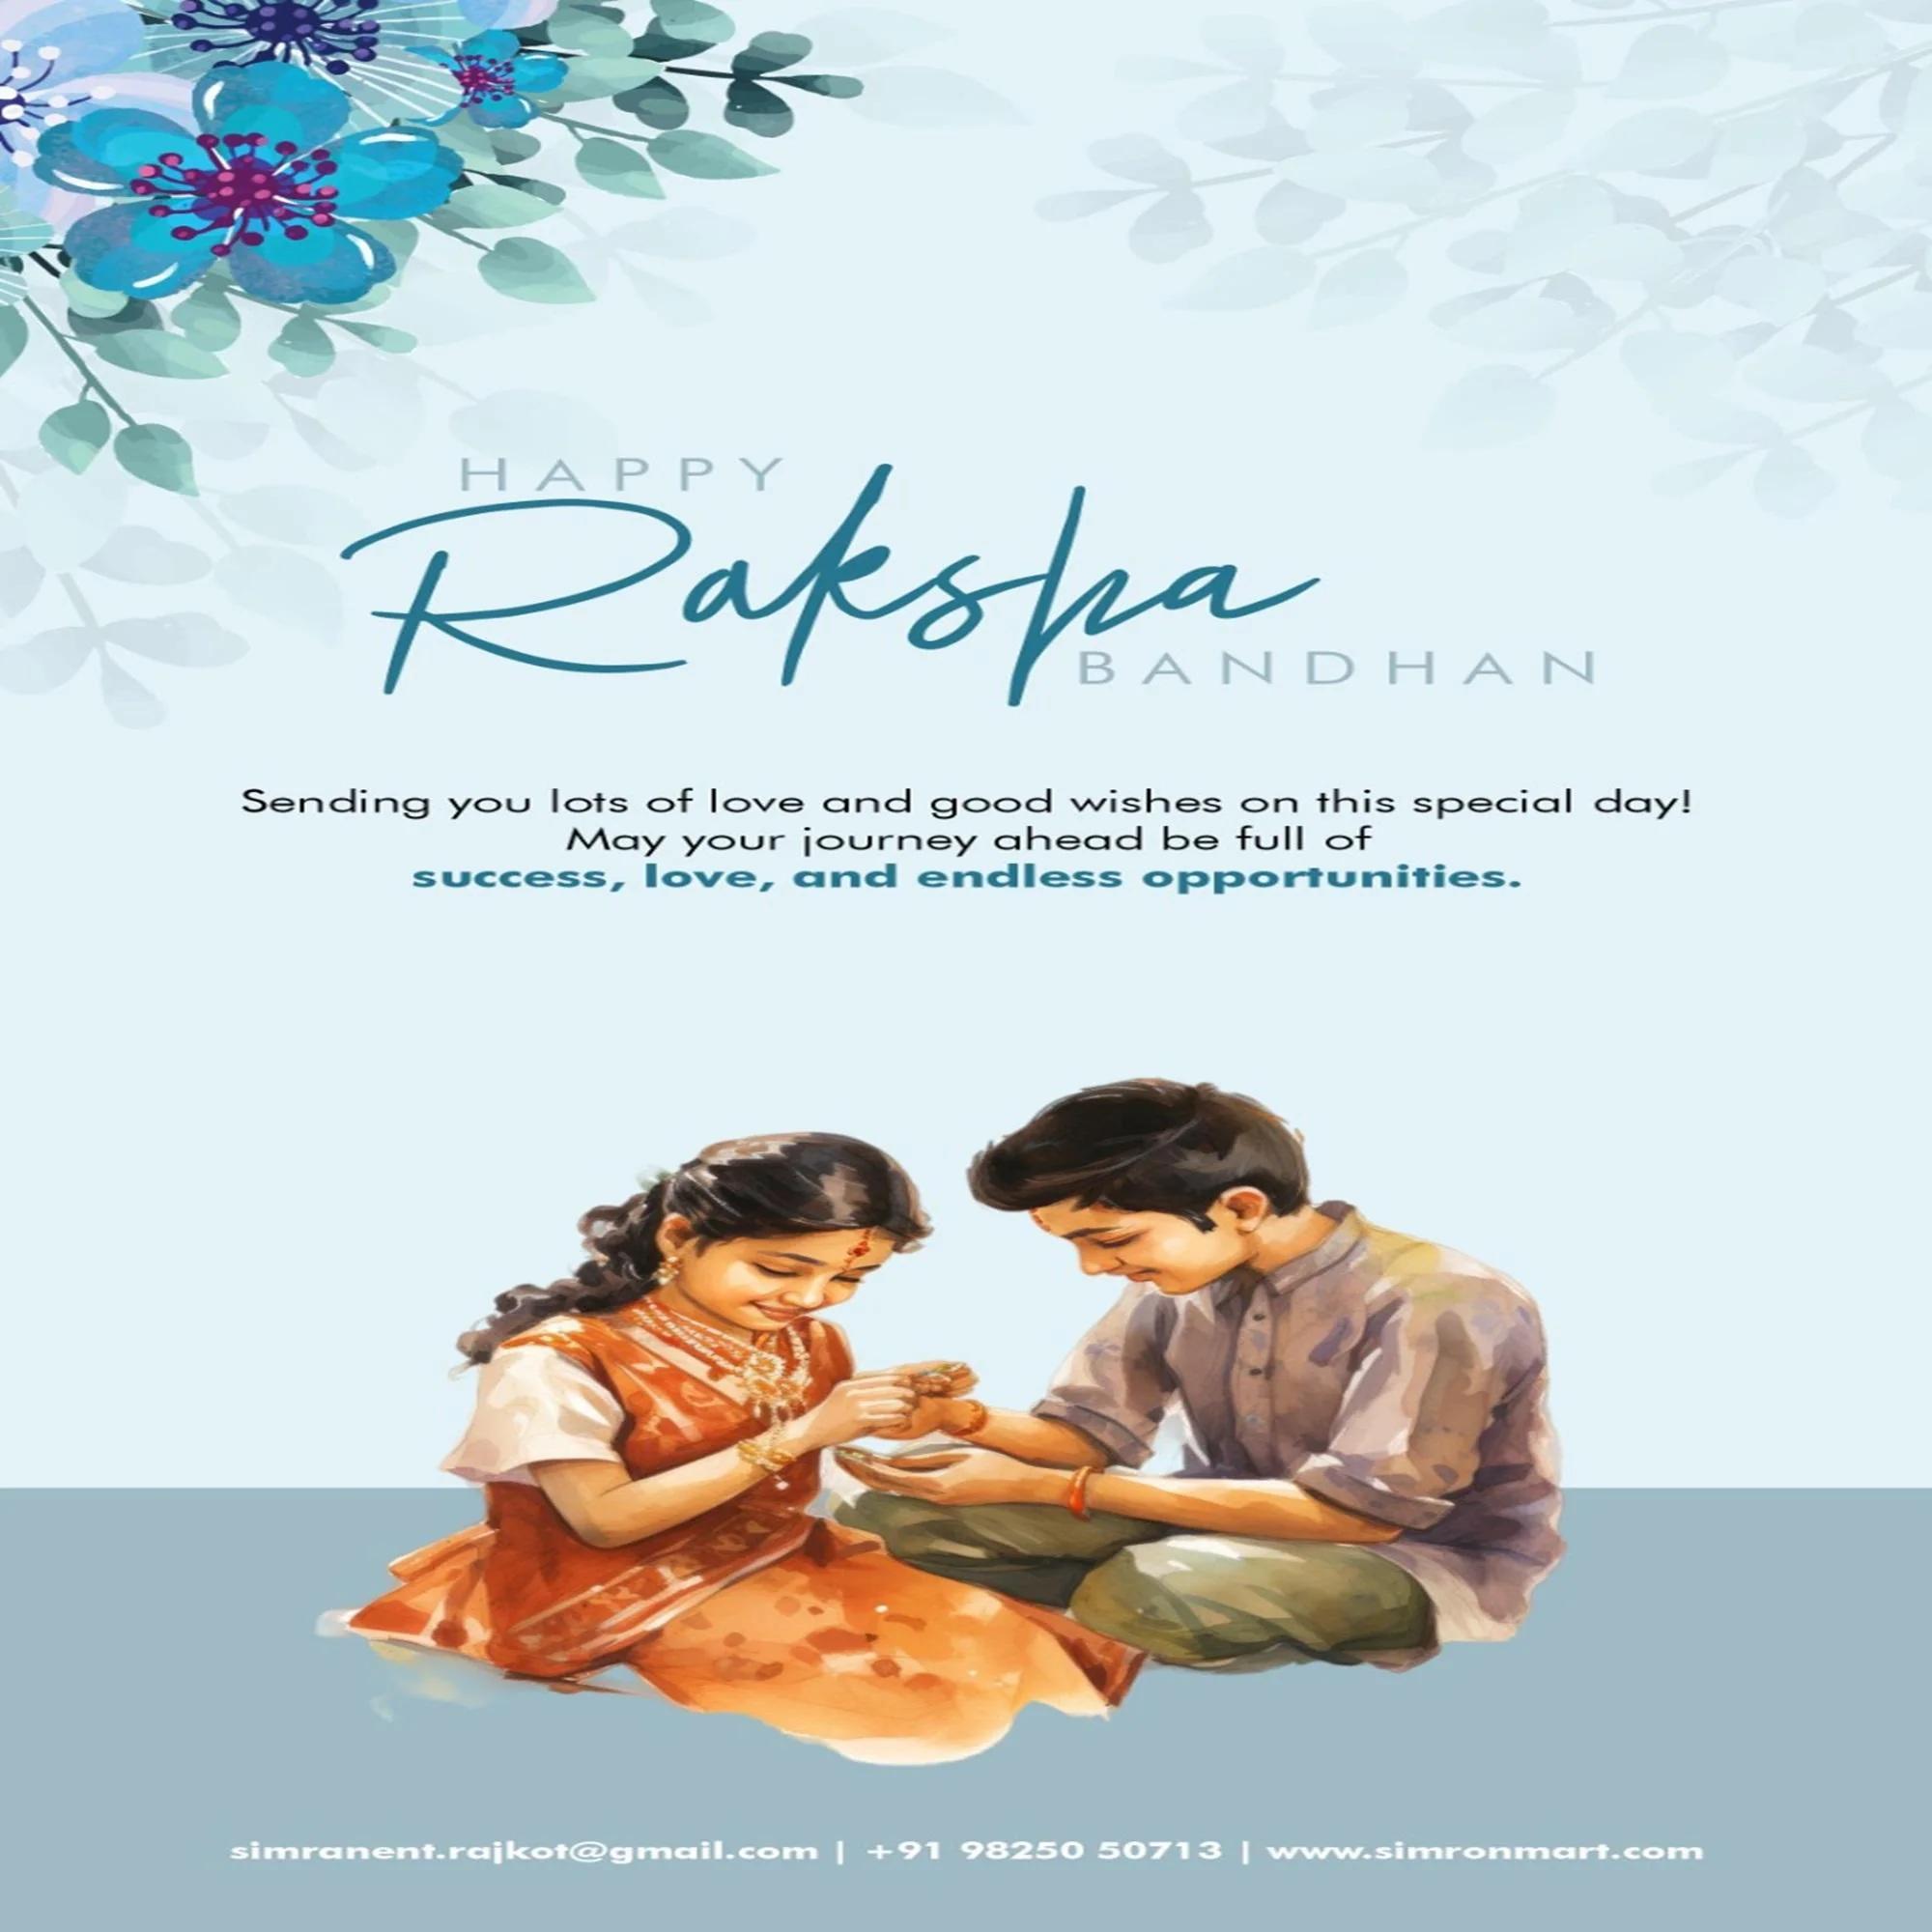
SIIMRON Unique Silver color Moti Design for Brother with Best Wishes Premium Rakshabandhan Rakhis Pack of 03 With Free Greeting Card Gifts
Type: Rakhis
Brand: Simron
Price: Rs. 309
SIMRAN JEWELS Unique Silver color Moti Design RAKHI UNIQUE LOOK: Our exclusive collection has lovely handcrafted Rakhi to complement the creative and unique look. MADE IN INDIA: All our products are manufactured in India and are exclusively crafted to adorn your persona. Designer rakhi - a touch of modernity into the traditional and sacred thread of rakhi. The rakhi thread is introduced for the celebration of the festival of rakhi that is also known as Raksha Bandhan. Rakhi is the festival of expressing feelings of love. Thus what can be better than expressing it to your loving brother by bringing a designer rakhi for him this year. Gift your brother this wonderful and fabulous looking rakhi this Raksha Bandhan and express your love in the most amazing way.
Features: Send Love to Your Brother via Our Store acknowledge your love for Your Brother by sending this beautiful RAKHI with a Promise that your bond with him will grow stronger with each passing moment,Vocal For Local | Made in India Handmade Rakhis - High Quality Material Used. The designer patterns in the aesthetic style with shimmering glimpse highlights the true beauty of this traditional thread,Special Rakhi For The very special occasion to celebrate the undying bond of love between a brother and a sister
Included: 3N Rakhi 1N Kumkum & Chawal,1N Rakhi Card